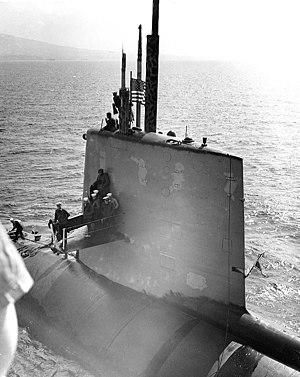
L'USS Scorpion (SSN-589) est un sous-marin nucléaire d'attaque américain de la classe Skipjack et le sixième bâtiment de l'US Navy à porter ce nom. Le Scorpion est perdu en mer le 22 mai 1968, avec 99 marins à son bord, dans des circonstances toujours floues. L'USS Scorpion est l'un des deux sous-marins nucléaires que l'US Navy ait perdus, le second étant l'USS Thresher. Il est l'un des quatre sous-marins à avoir mystérieusement disparu en 1968 ; les autres étant le sous-marin israélien INS Dakar, le sous-marin français Minerve et le sous-marin soviétique K-129.